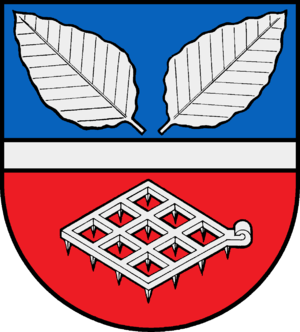
Brodersdorf est une commune allemande du Schleswig-Holstein, située dans l'arrondissement de Plön, à douze kilomètres au nord-est de Kiel, près de la mer Baltique. Brodersdorf fait partie de l'Amt Probstei qui regroupe 20 communes situées dans la région du même nom.